Alen Hanson

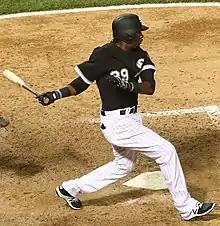
Hanson with the White Sox in 2017.

On June 9, 2017, the Chicago White Sox claimed Hanson off waivers. Hanson was added to the team's 25-man roster the following day. On December 1, 2017, Hanson was non-tendered and became a free agent.